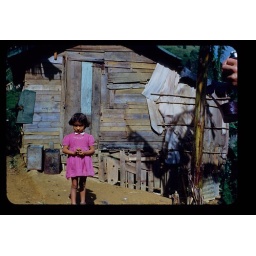
Girl in pink dress in front of house